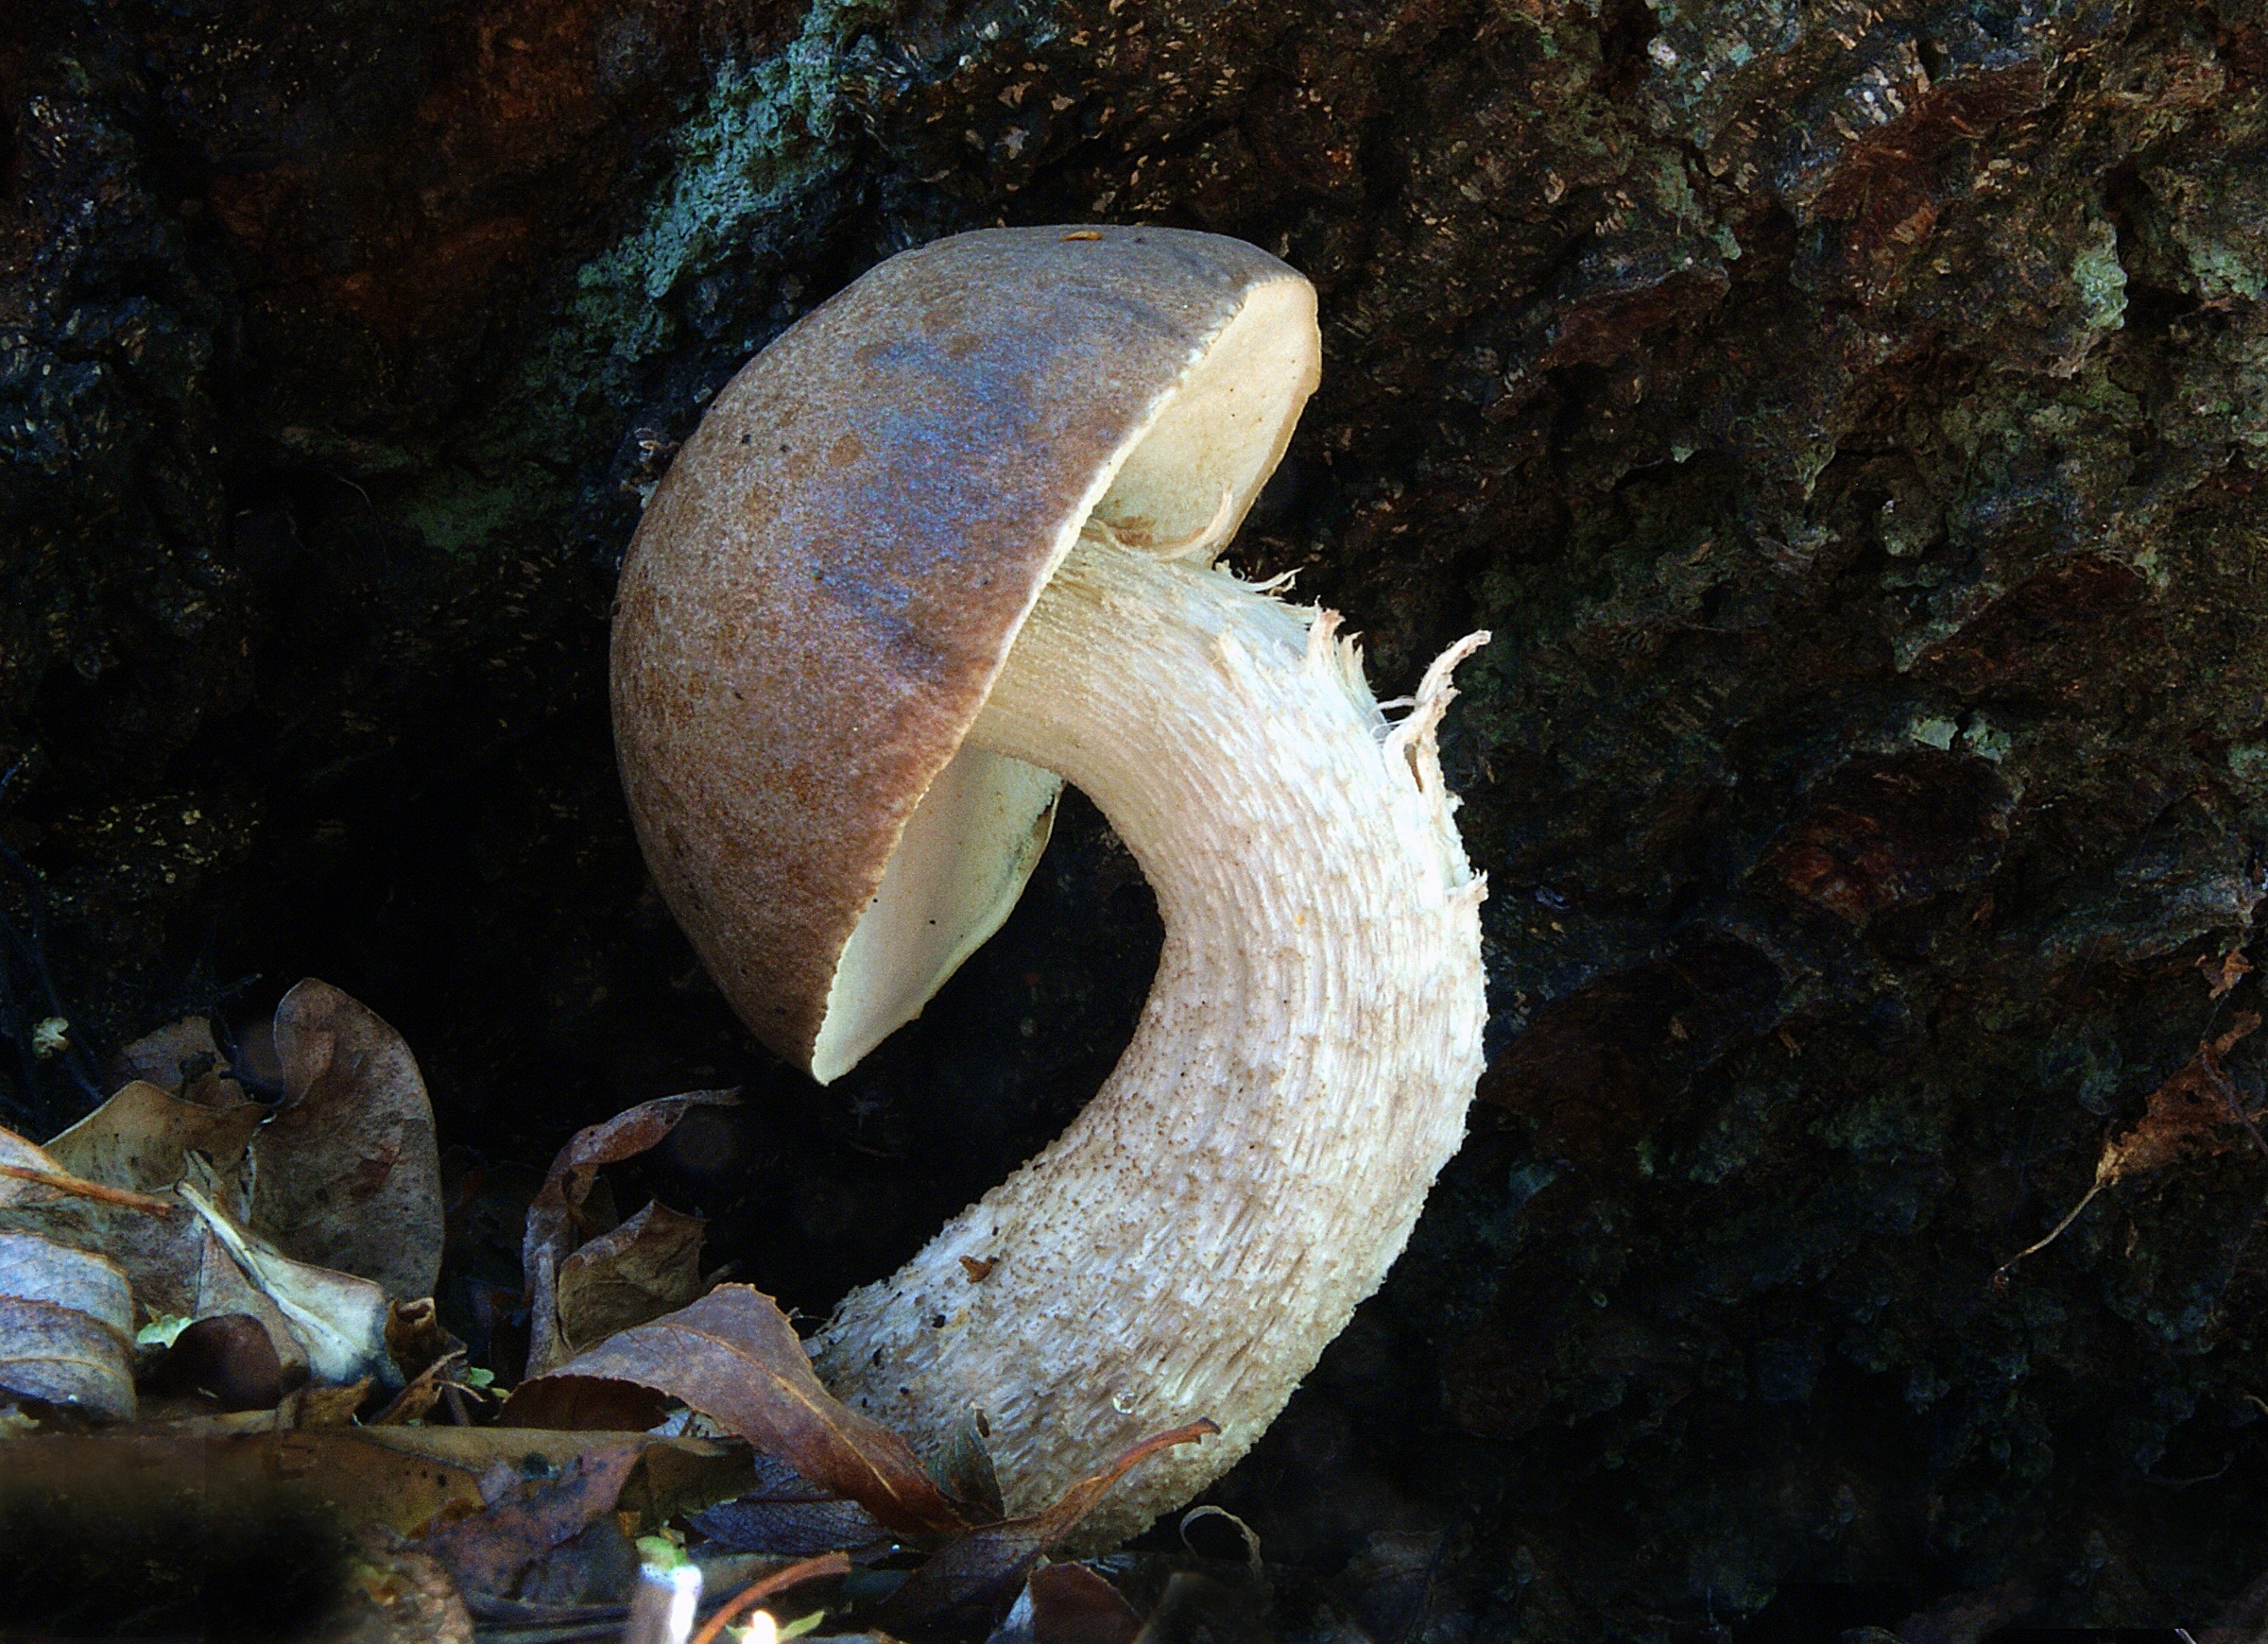
nature, wildlife, biology, fauna, invertebrate, fungi, boletusedulis, sonydslra300, medicinal mushroom, marine biology